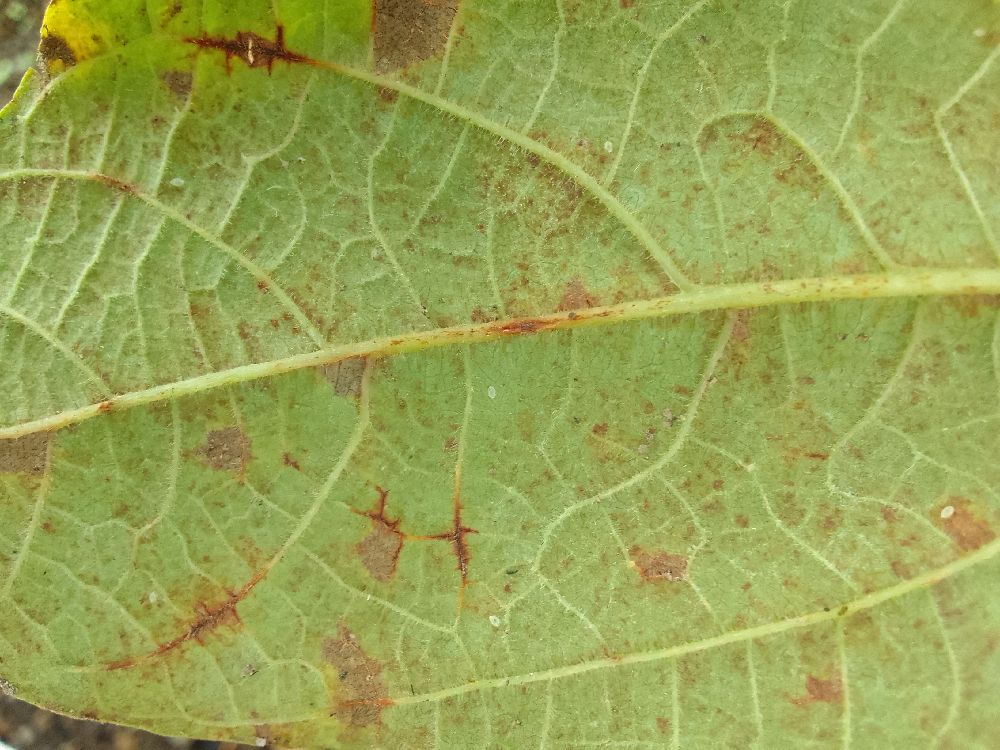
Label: anthracnose